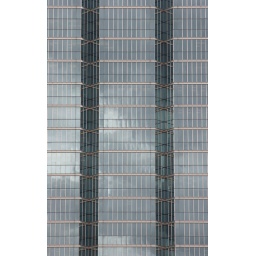
A downtown office building in Toronto